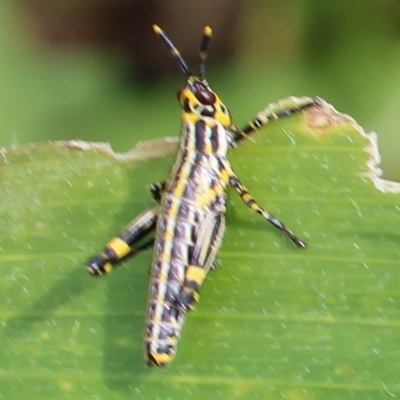
Crop: Maize
Condition: grasshoper